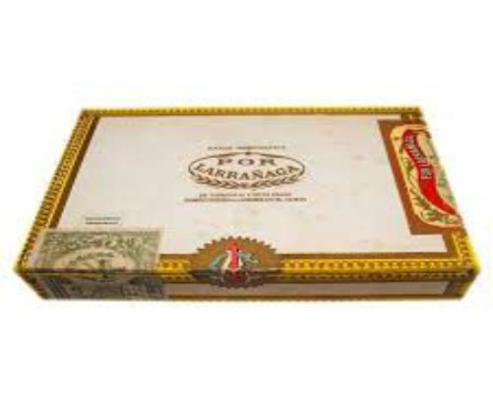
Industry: Necessities